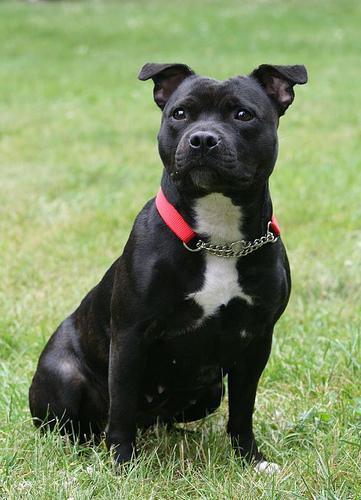
Staffordshire_bullterrier